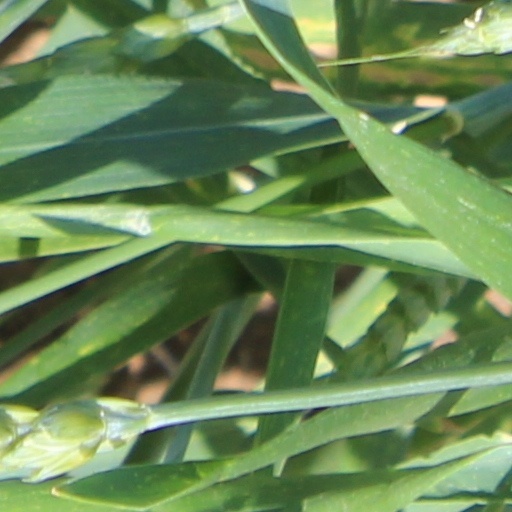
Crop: wheat